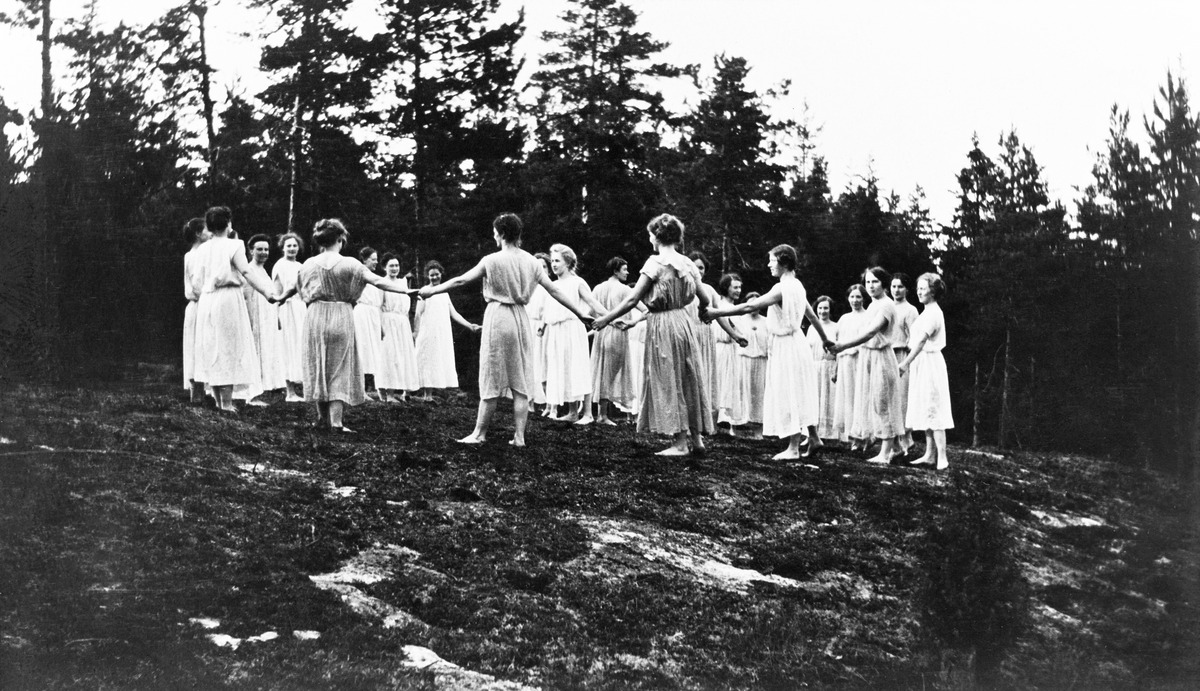
Naisvoimisteluesitys metsässä
sisällön kuvaus: Naisvoimisteluesitys metsässä. mustavalkoinen
Kuvaaja: Elmgren, Greta, valokuvaaja
Ajankohta: kuvausaika 1910 -luku
Paikka: Suomi, Uusimaa, Helsinki, Helsinki
Aiheet: voimistelu naisvoimistelu